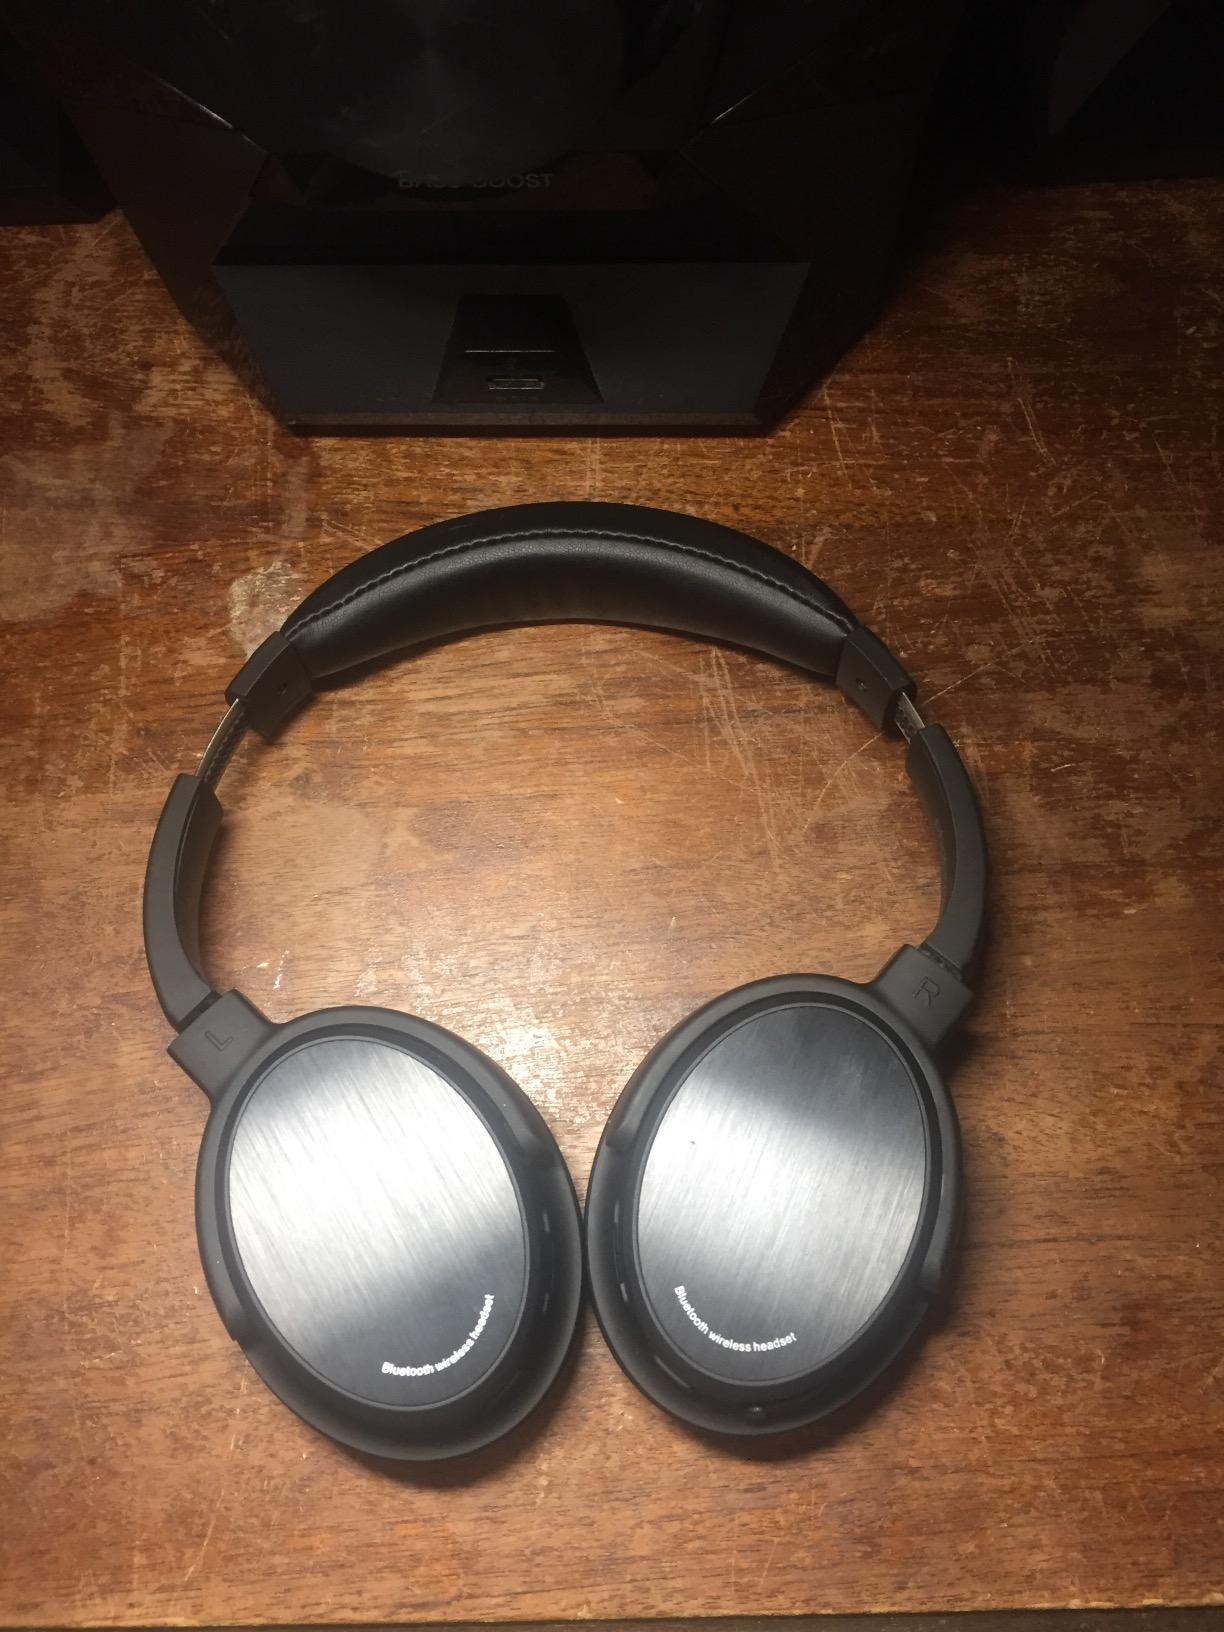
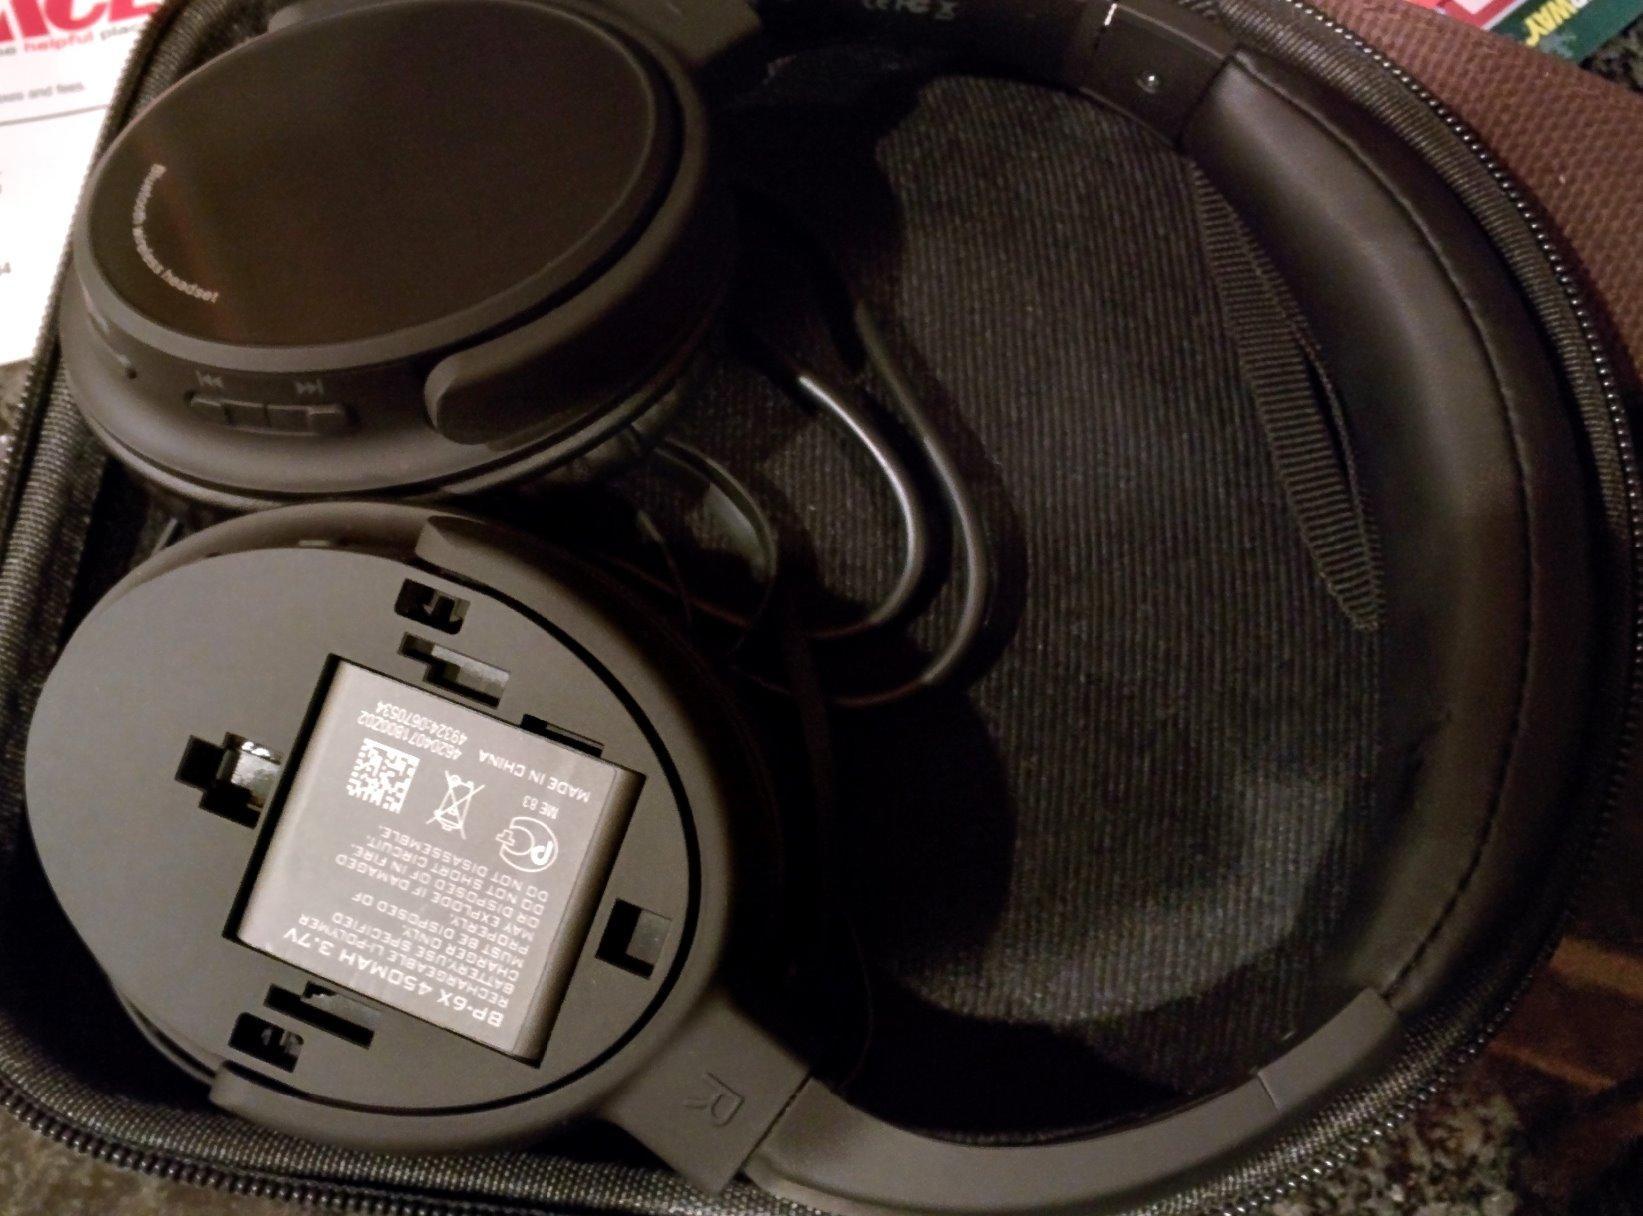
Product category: headphones
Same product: yes